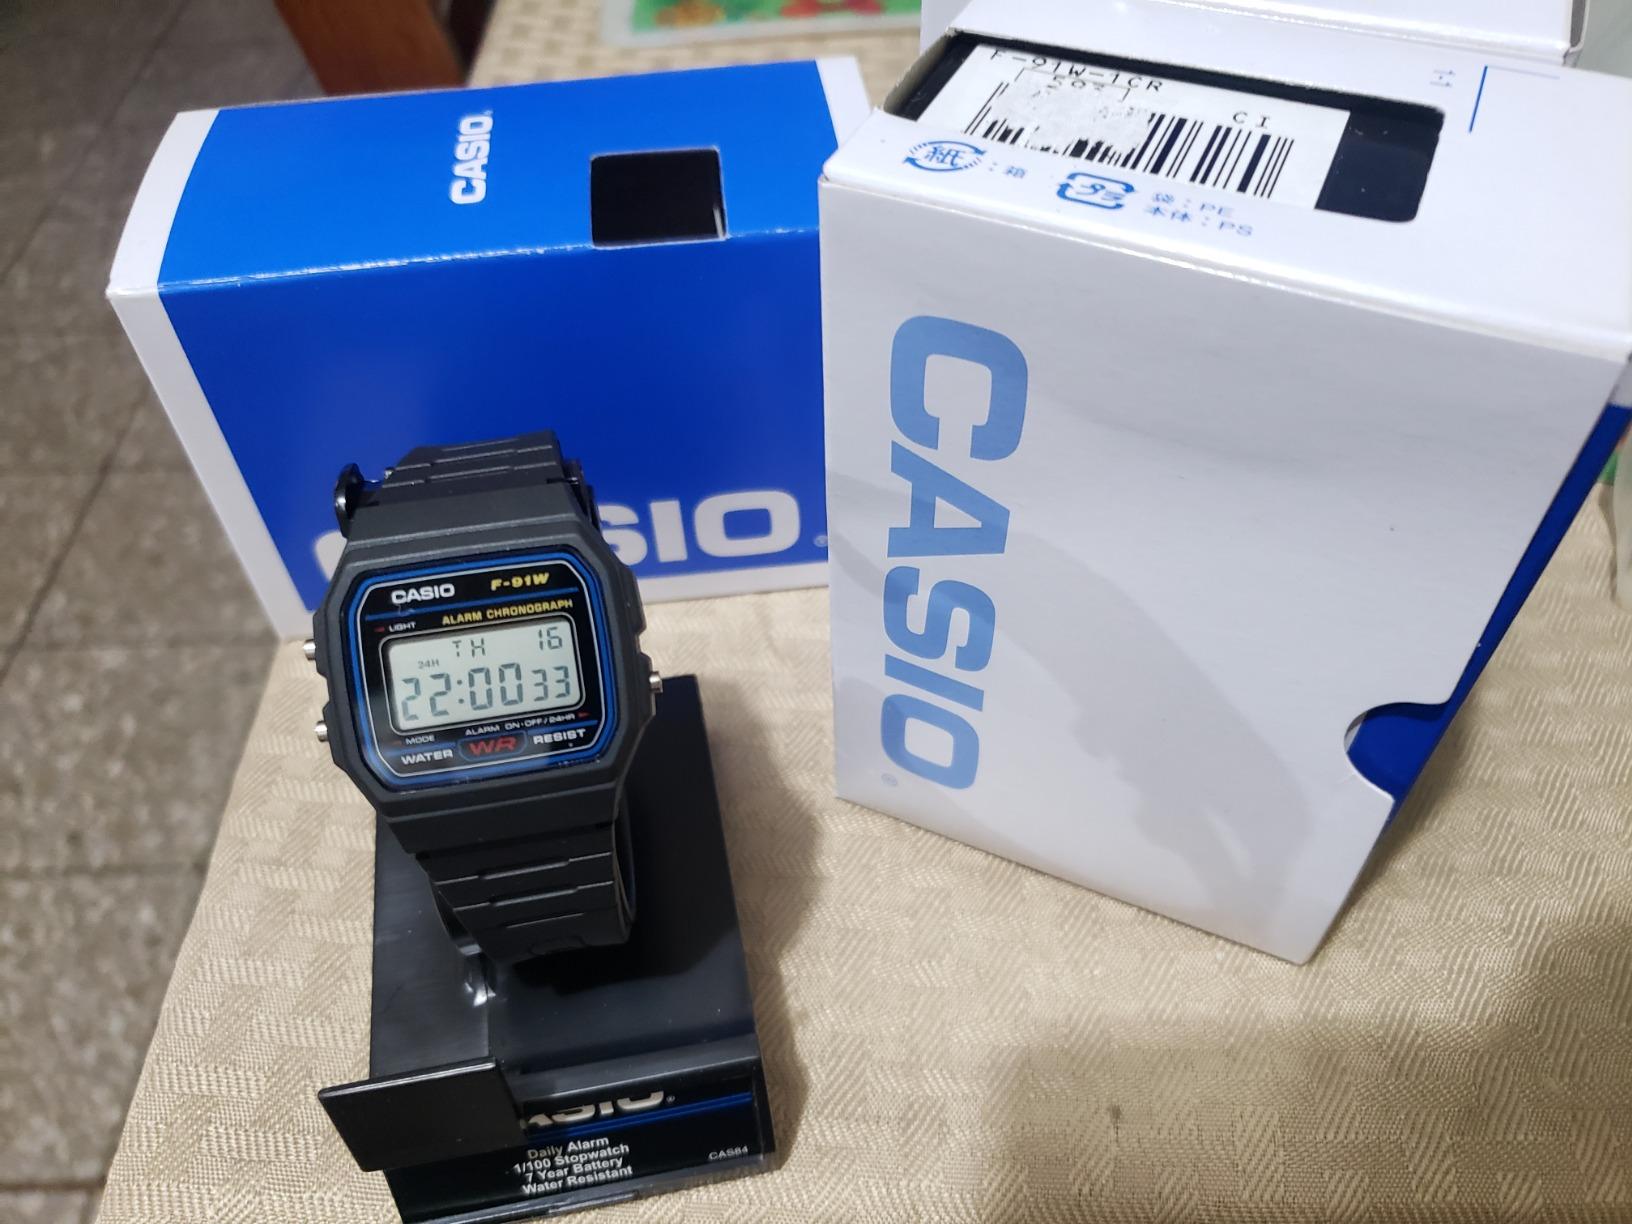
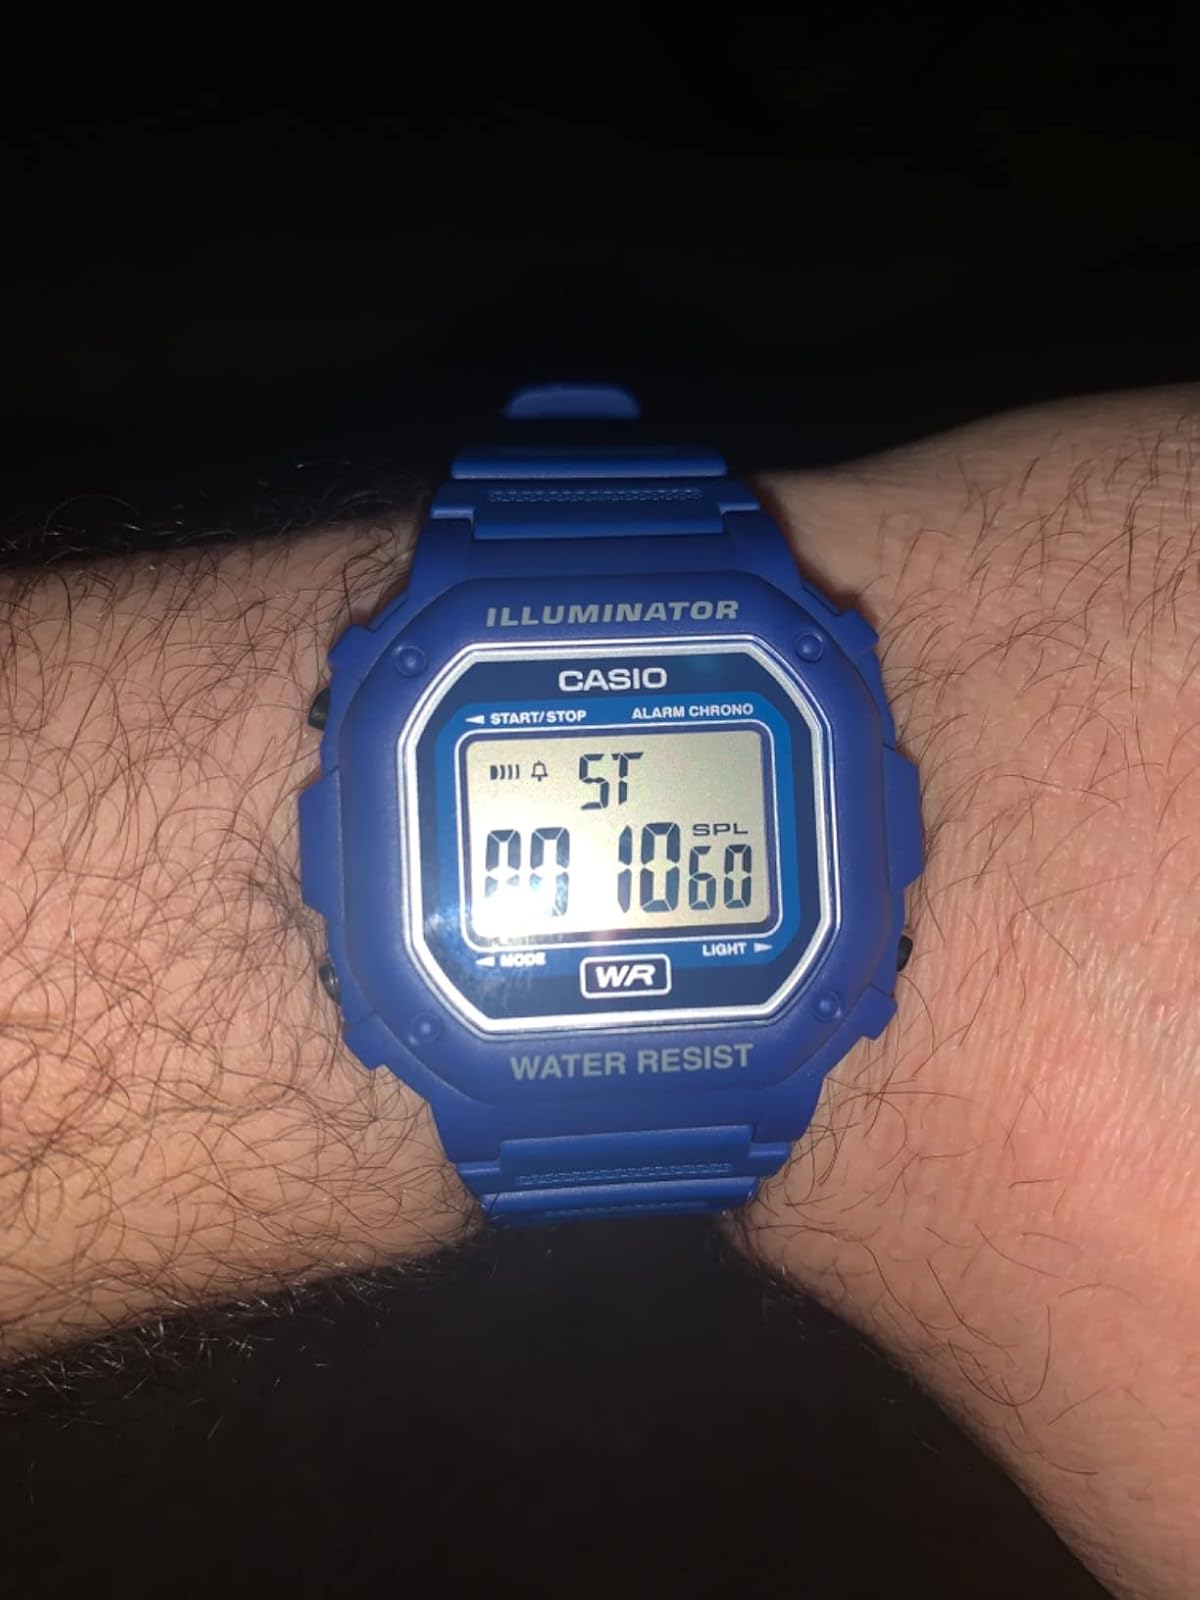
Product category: accessories_watch
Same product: no